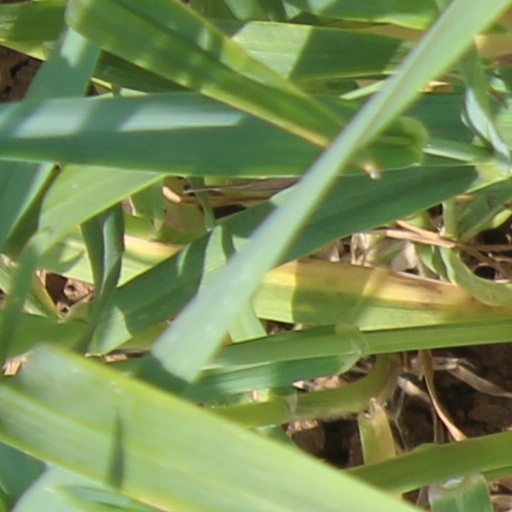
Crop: wheat